Tyrell Waite

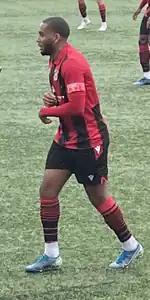

On 2 June 2019, Tamworth confirmed that Waite, along with midfielder Chris Spencer had signed new one-year contracts to remain with the club for the 2019–20 season. Waite came on as a 65th minute substitute for Ahmed Obeng on the opening day of the season, as Tamworth drew 1–1 away at St Ives Town on 10 August 2019.